Story County Courthouse (Iowa)

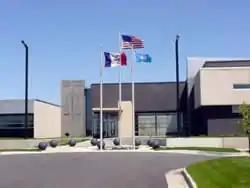
Story County Justice Center

The Story County Courthouse, also known as the Story County Justice Center, is located in Nevada, Iowa, United States. It is the fourth building the county has used for court functions and county administration.